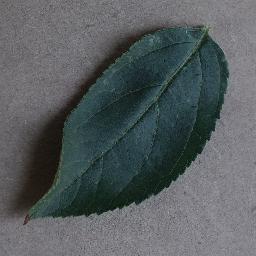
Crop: apple
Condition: healthy